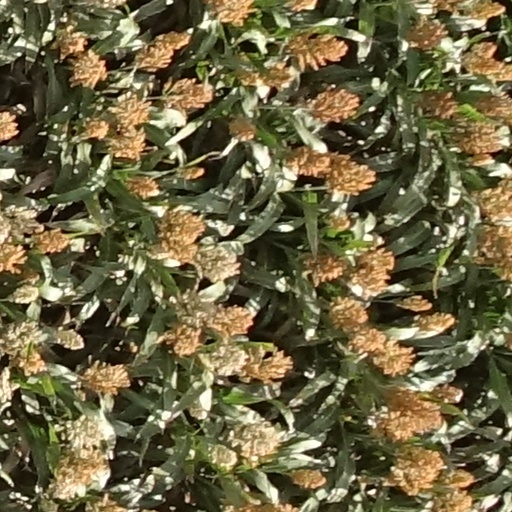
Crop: sorghum